Keiko Chiba

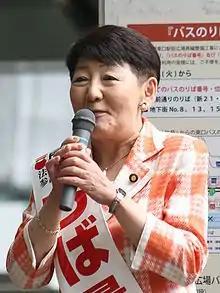
Chiba in 2010

After graduating from Chuo University in 1971, where she studied law, she became a lawyer in 1982. She belongs to the Yokohama Bar Association. As a lawyer, she was involved in a lawsuit filed by local residents over noise pollution caused by jets taking off and landing at the U.S. Naval Air Facility Atsugi in Kanagawa Prefecture. She also worked to protect the rights of women and seniors.